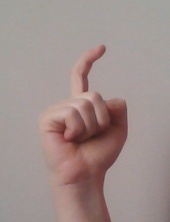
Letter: ra